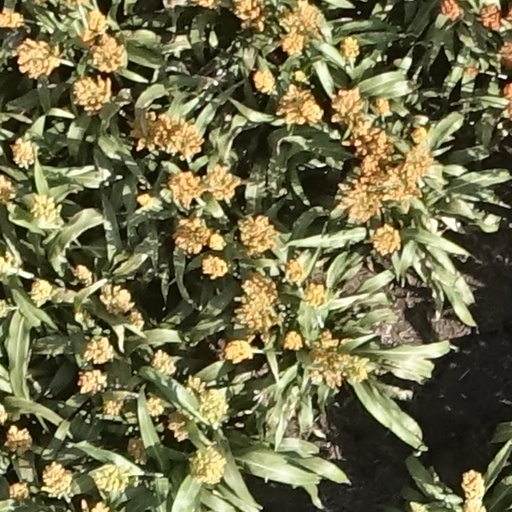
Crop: sorghum